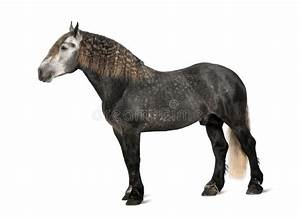
Label: horse